Aarhus Custom House

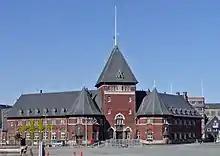
Custom House ("Toldkammeret", 1898)

The Aarhus Custom House ("Toldkammeret") is located on the harbour front in Aarhus, Denmark. Completed in 1898, it is said to be Hack Kampmann's finest work. Kampmann also designed other buildings in the city including Marselisborg Palace and Aarhus Teater.